Hanne Gaby Odiele

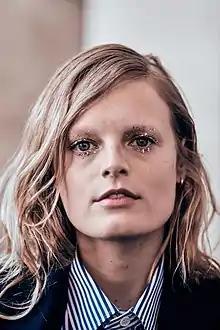
Odiele in 2019

Odiele was born on 8 October 1988 in Kortrijk, Belgium. They were born with unspecified variant of androgen insensitivity syndrome.